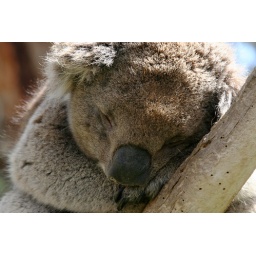
A koala bear sleeps, leaning against a tree in the Phillip Island Wildlife Park.